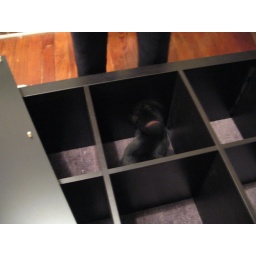
cat in box